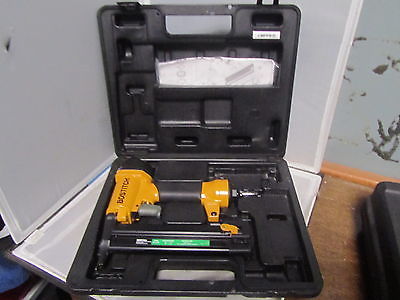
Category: stapler